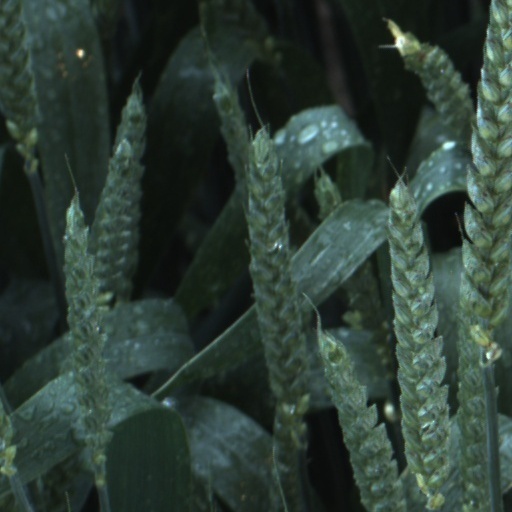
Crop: wheat